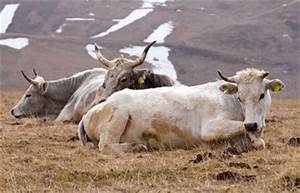
Label: mucca